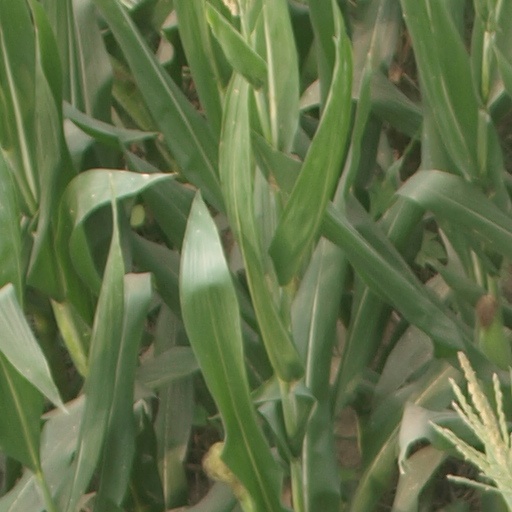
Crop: maize; corn